Ballochney Railway

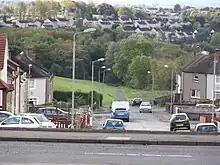
Looking down the Thrushbush incline from Glenmavis Road; the railway passed under the road by a bridge

The Thrushbush branch diverged towards the north-east at Rochsoles Branch Junction and climbed immediately on another rope-worked incline, crossing under Glenmavis Road to Thrushbush Quarry at the present Dykehead Road.